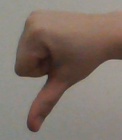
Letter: waw